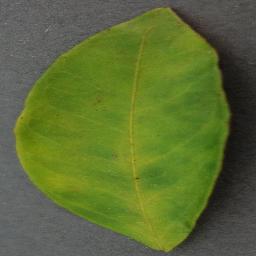
Label: Orange___Haunglongbing_(Citrus_greening)